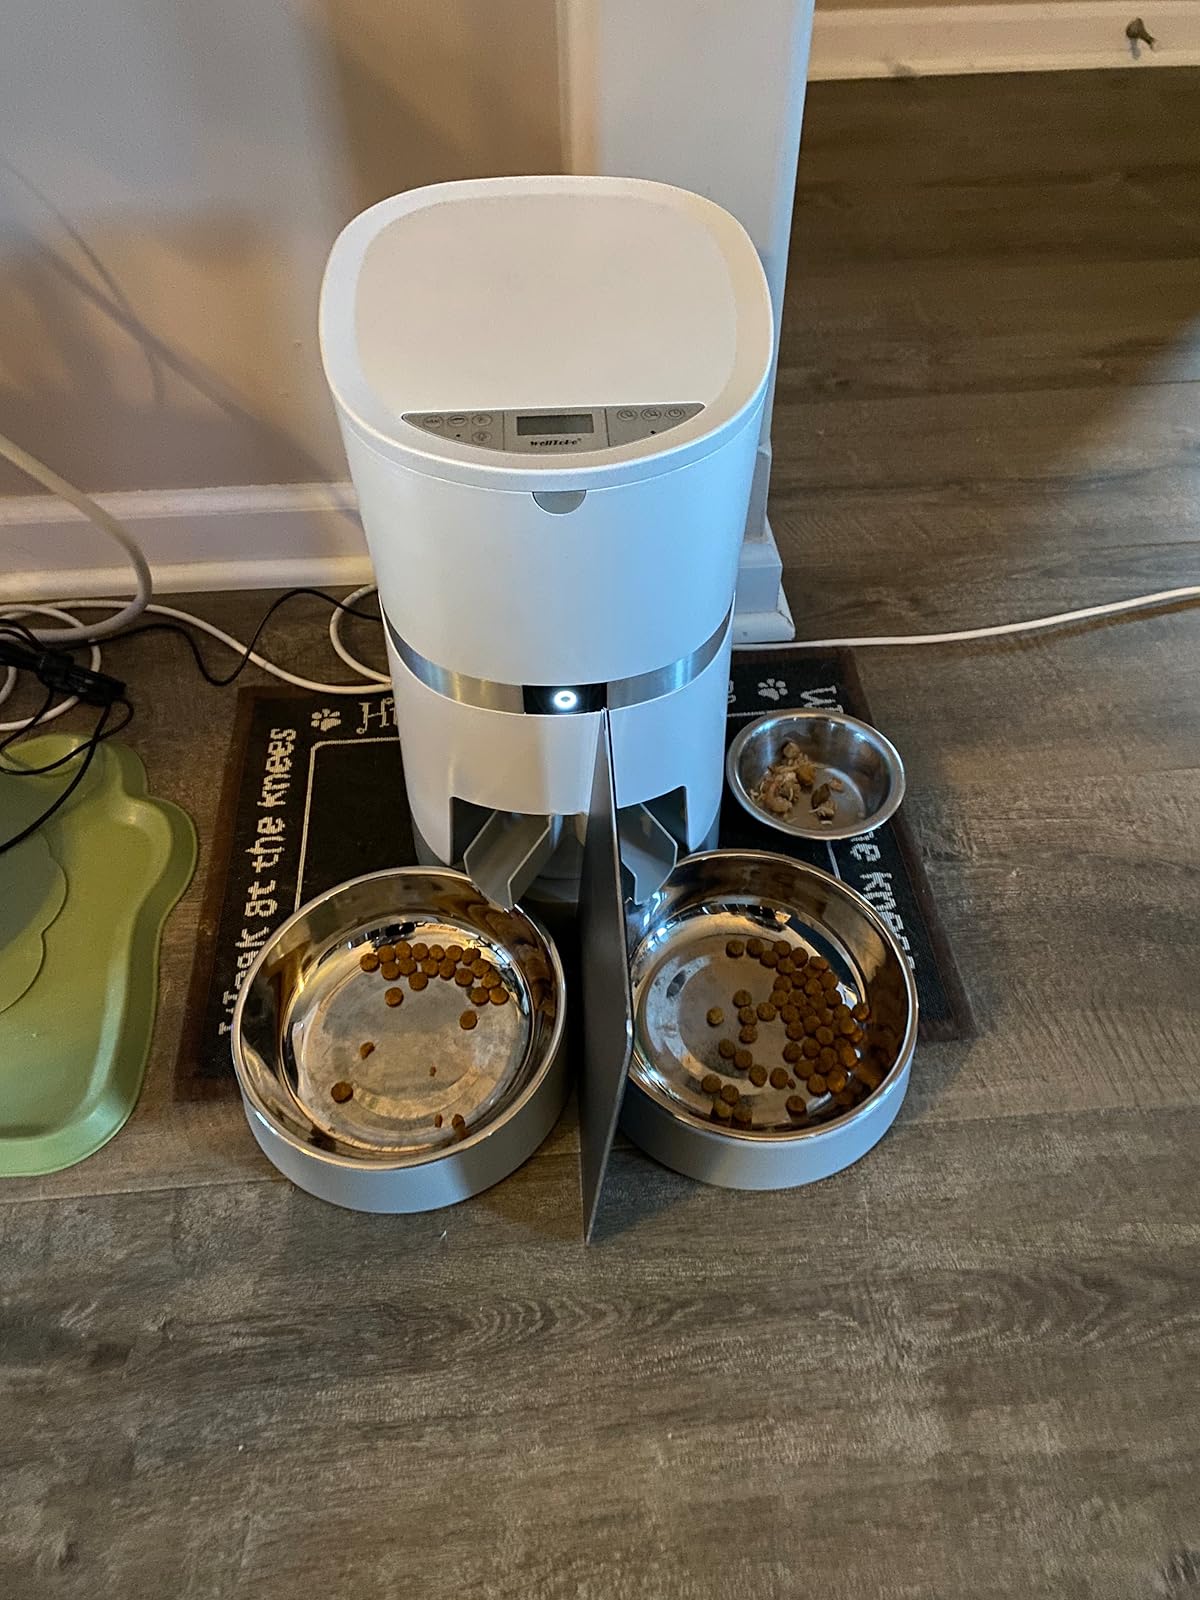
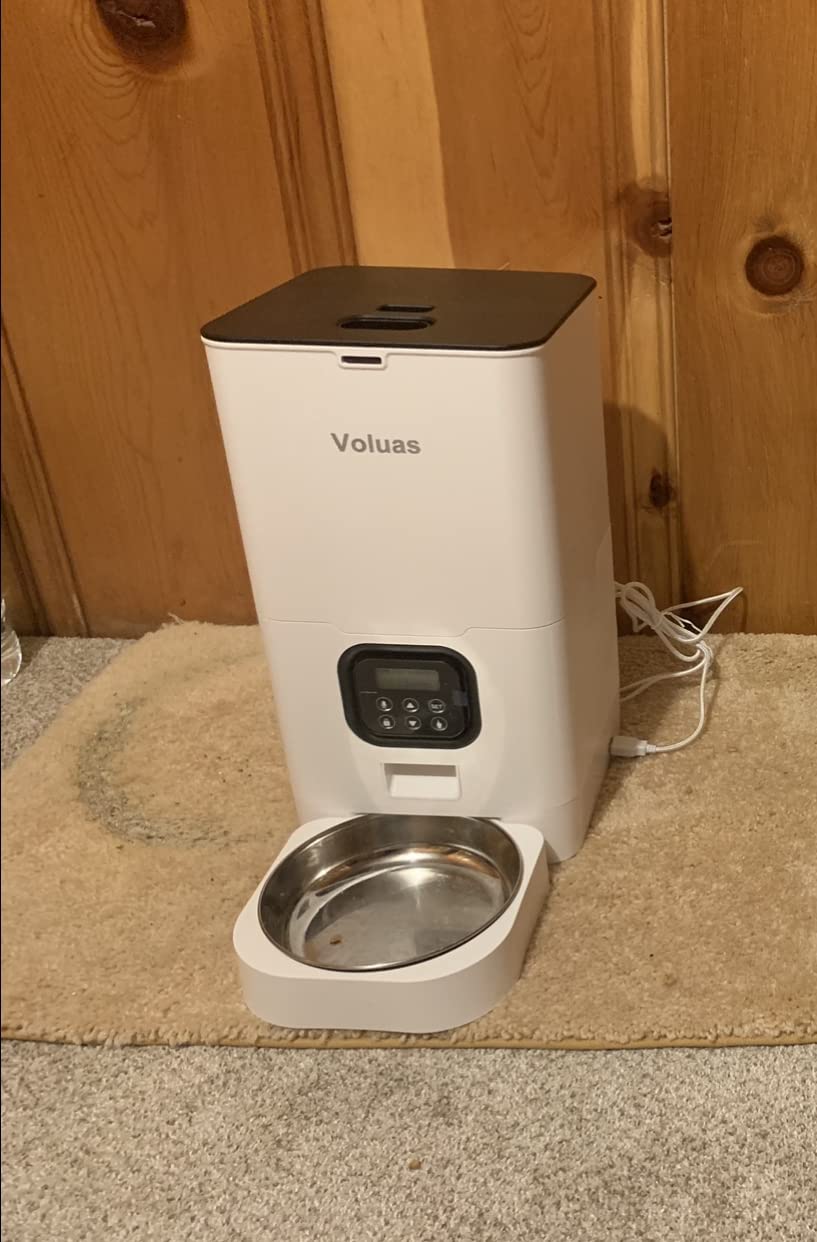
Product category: items_feeder
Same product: no